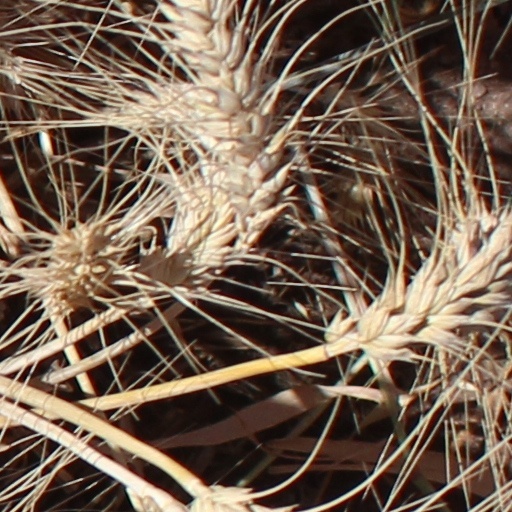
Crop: wheat